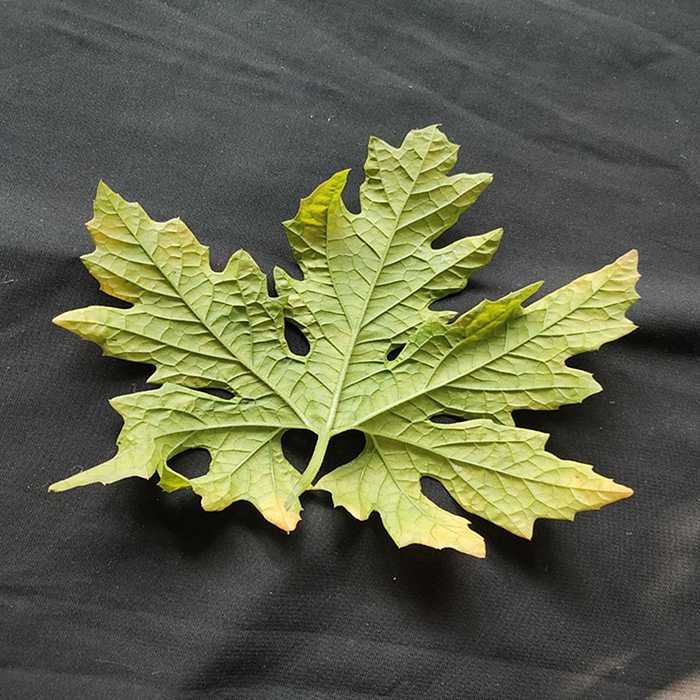
Plant: Bitter Gourd
Label: Mosaic virus